Simon Vratsian

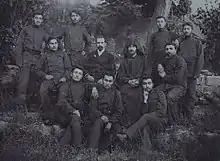
Simon Vratsian (left, seated second row) in 1904 at the Gevorgian Seminary with fellow students and Komitas

Vratsian was born Simavon Grouzian in the village of Metz Sala (Bolshiye Saly) near Nor Nakhichevan in the Russian Empire (now Nakhichevan-on-Don) on 5 April 1882 (March 24 by the Julian calendar). When he was five years old, his family settled among Cossacks in the Kuban region, although they soon returned to Metz Sala at the insistence of Vratsian's mother, who wanted her children to receive an Armenian education. After education at Armenian and Russian schools, he joined the Armenian Revolutionary Federation (ARF, also known as Dashnaktsutiun or the Dashnak party) in 1898, apparently by mistake while trying to join the rival Hunchak Party, which was holding a meeting in the same building. He received further education at the Gevorgian Seminary in Echmiadzin from 1900 to 1906. Vratsian returned to Nor Nakhichevan as an ARF operative and took part in the 4th General Congress of the Dashnaktsutiun at Vienna in 1907, where he supported the adoption of socialism in the party program.